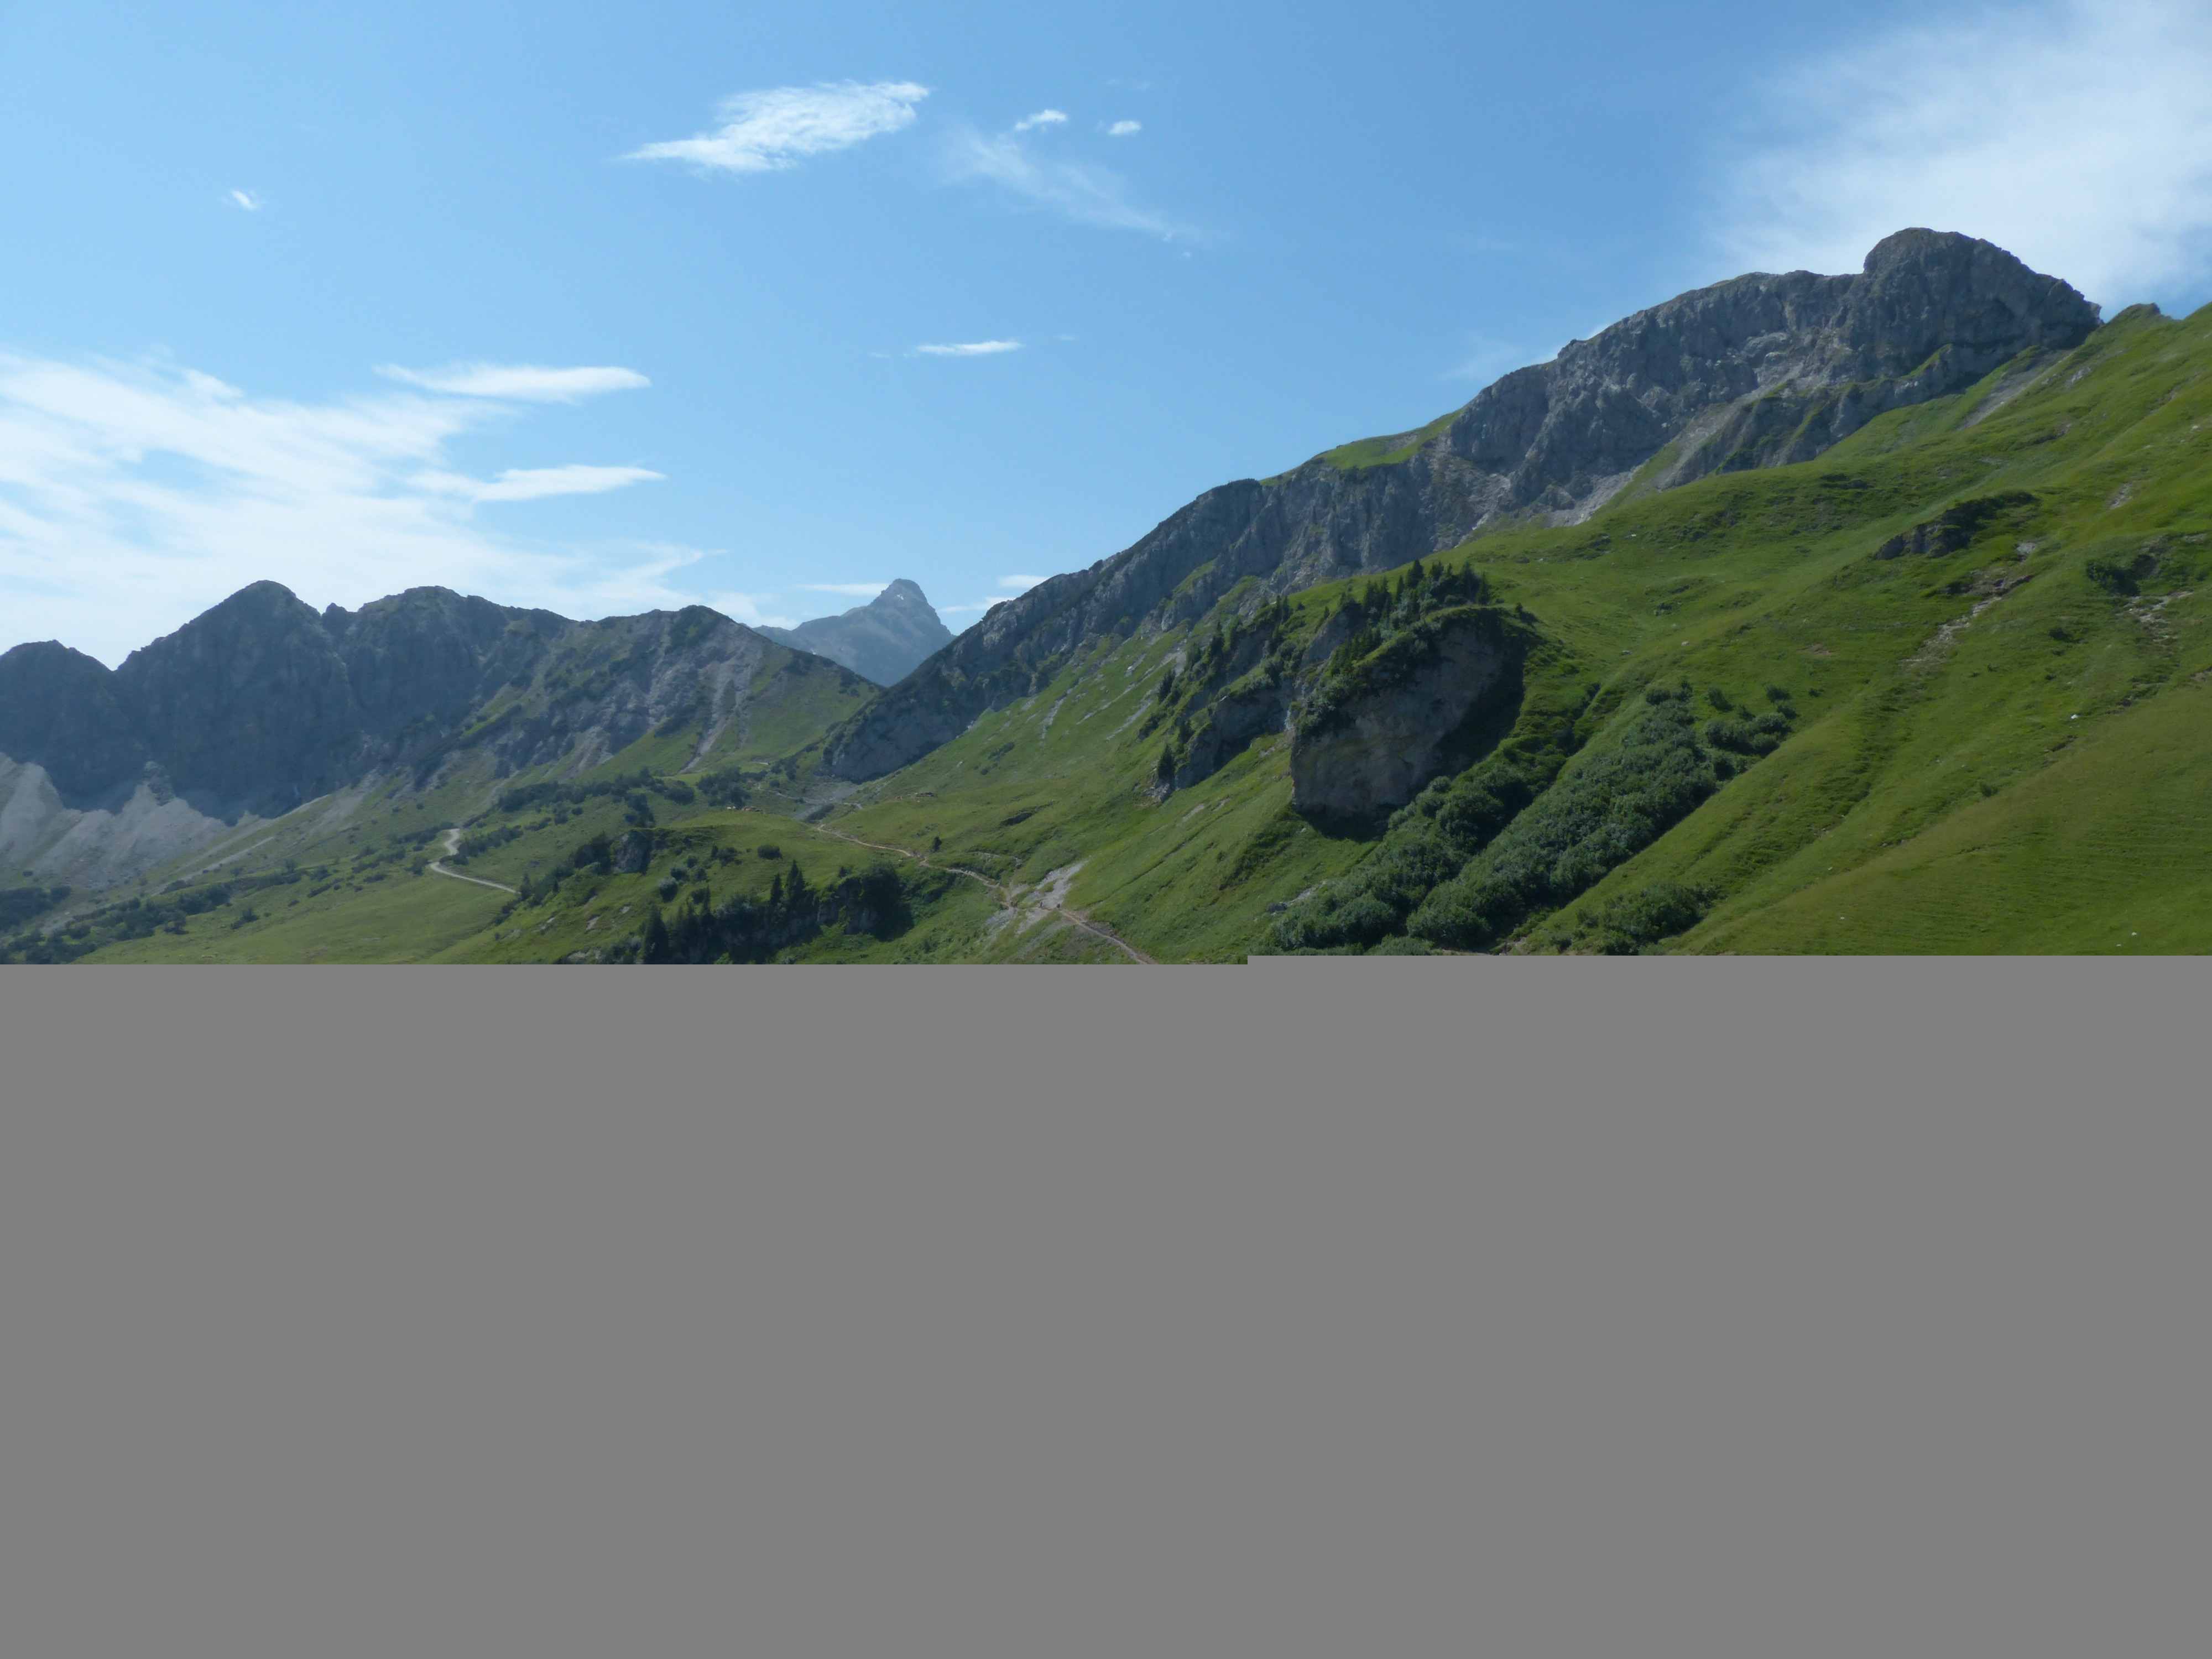
landscape, mountain, hiking, trail, hill, lake, valley, mountain range, panorama, hike, alpine, highland, ridge, plain, mountains, alps, grassland, plateau, fell, loch, ecosystem, more, landform, mountain meadows, mountain pass, allg u alps, mountain hike, flower meadows, geographical feature, atmospheric phenomenon, mountainous landforms, grasberg, vilsalpseeberge, sulz tip, lailachspitze, neunerk pfle